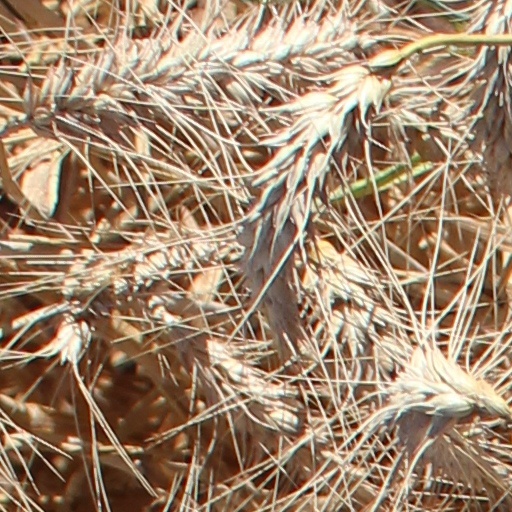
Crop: wheat